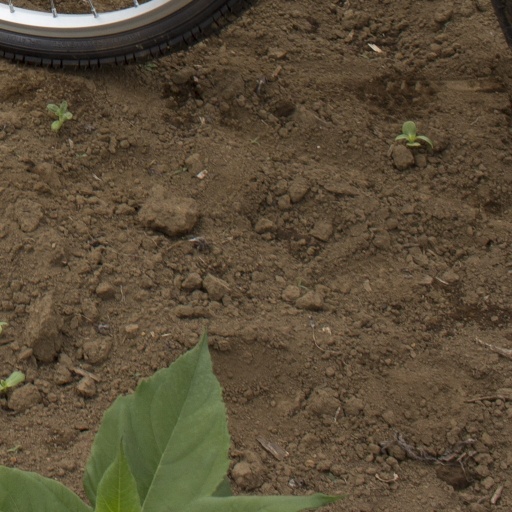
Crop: Jerusalem artichoke